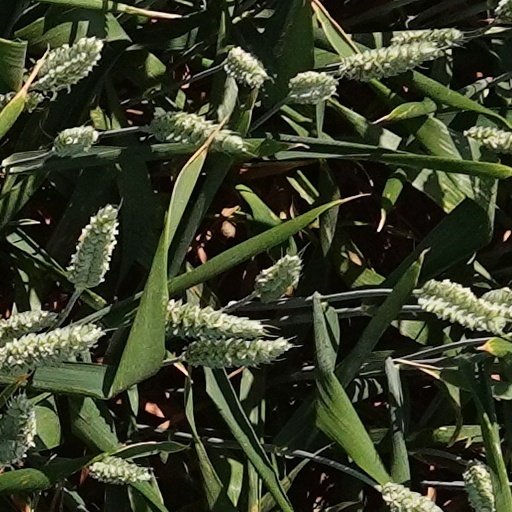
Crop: wheat